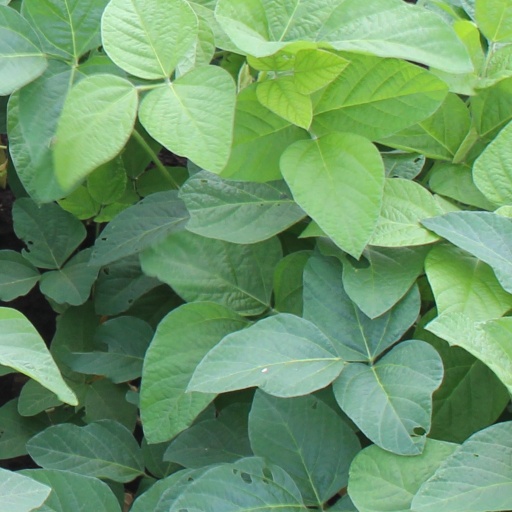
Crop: soybean